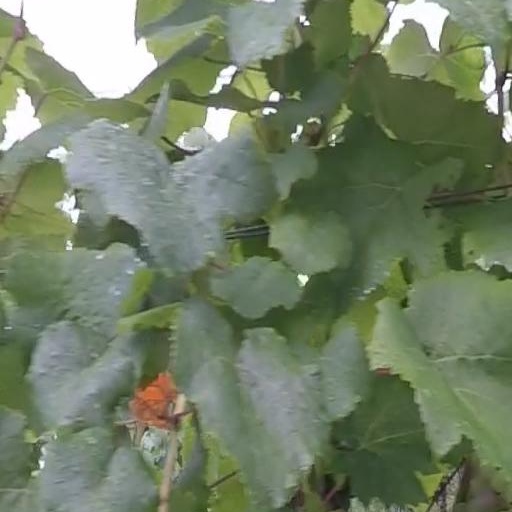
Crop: grape